Zero Gradient Synchrotron

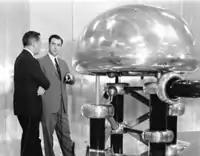

The Zero Gradient Synchrotron (ZGS), was a weak focusing 12.5 GeV proton accelerator that operated at the Argonne National Laboratory in Illinois from 1964 to 1979.